Clint Mathis

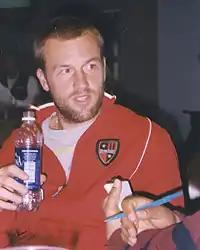
Mathis with the MetroStars in 2003

Clint Mathis (born November 25, 1976) is an American former professional soccer player who played as a forward or midfielder. He appeared at the 2002 FIFA World Cup, scoring one goal. He also played in Major League Soccer for the MetroStars, where he scored five goals during a game in August 2000, a league record.